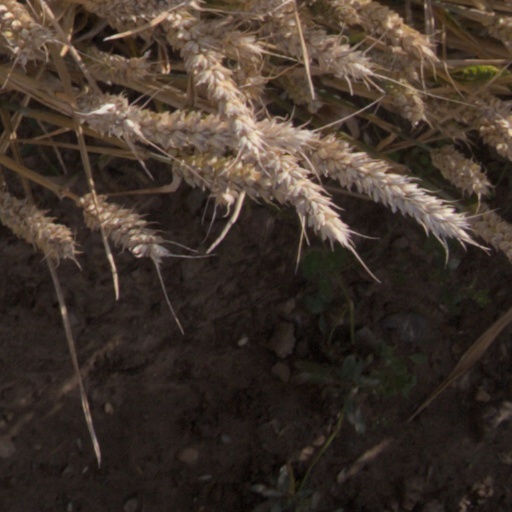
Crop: wheat